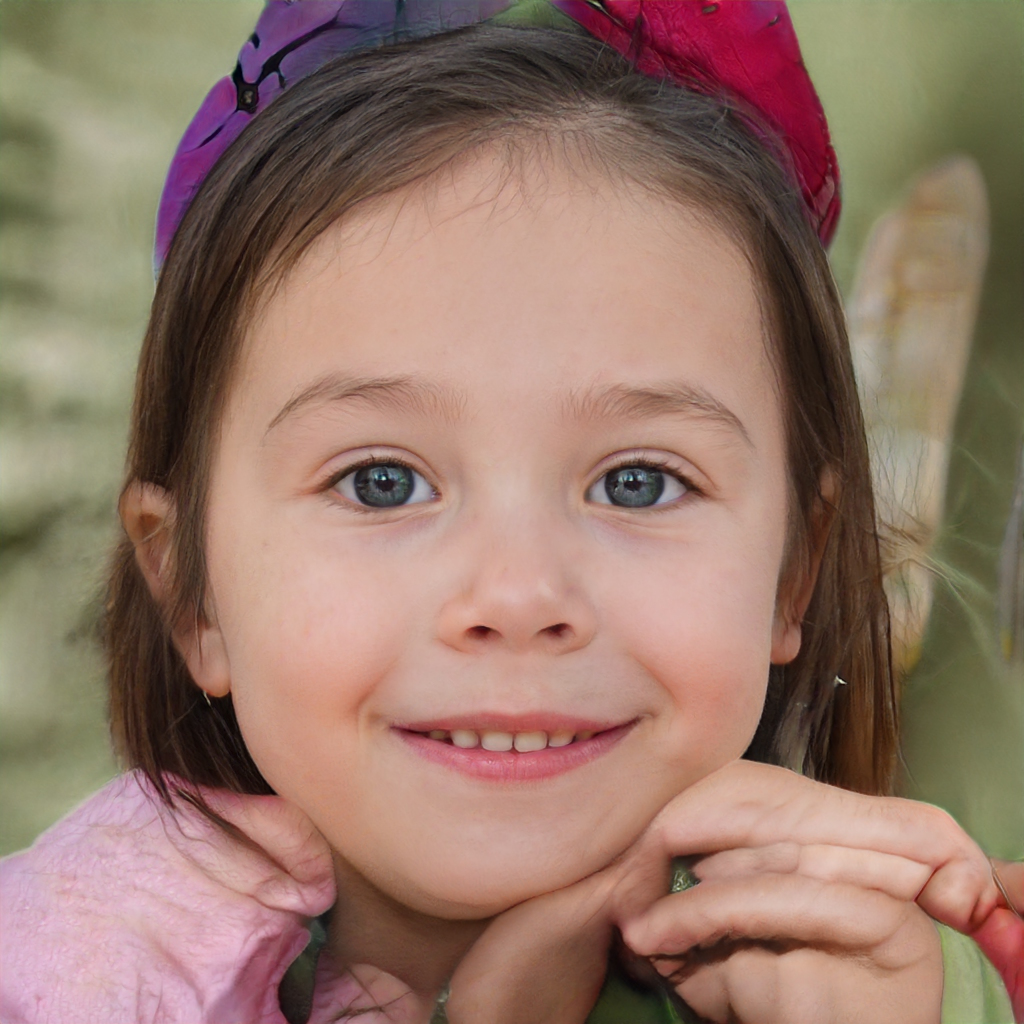
Label: Colored